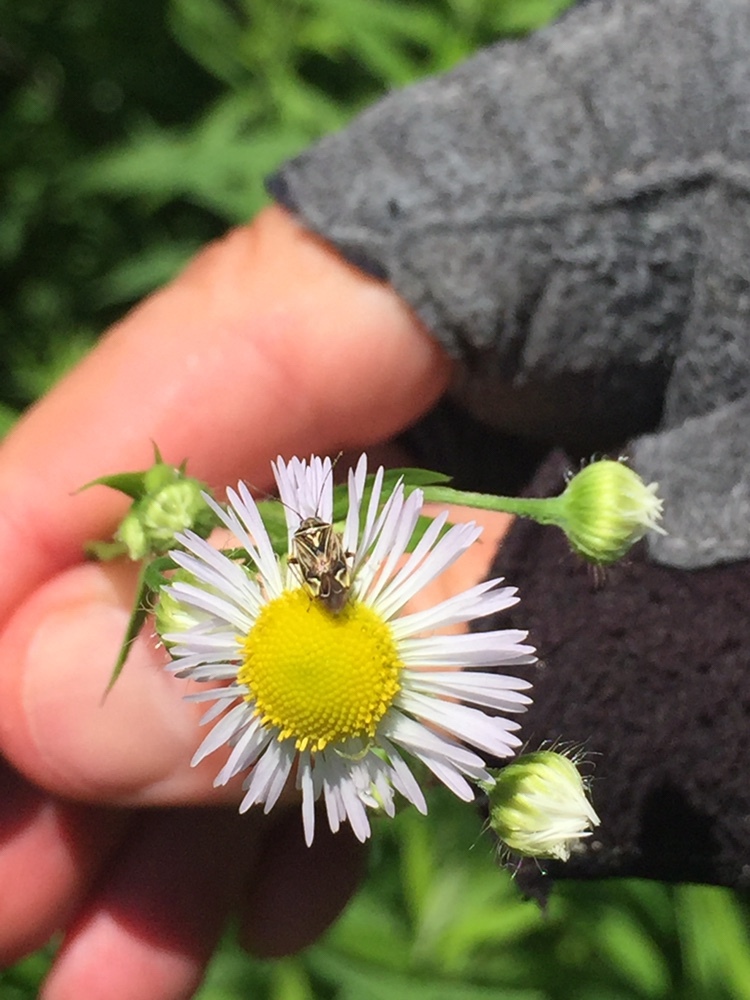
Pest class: lygus_bug